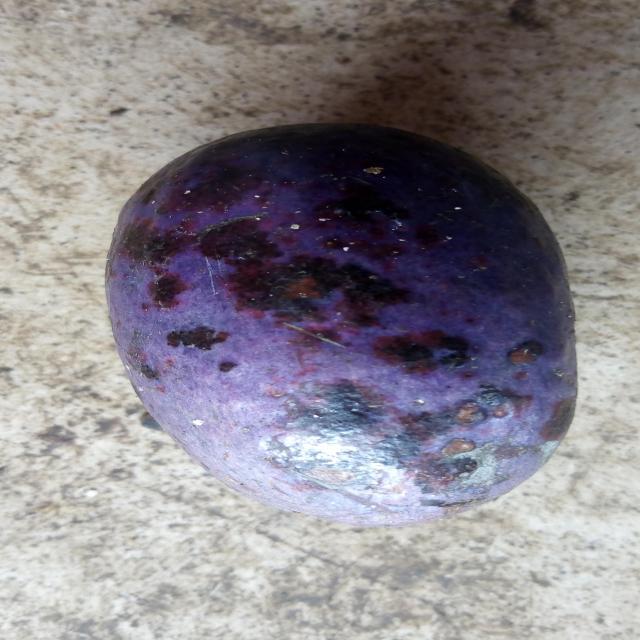
Plum grade: spotted